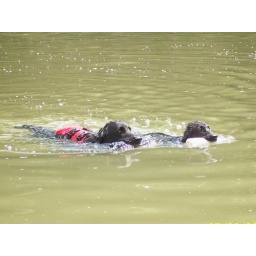
Bogey giving Dooley a swimming lesson in the river